San Juan de Sicilia

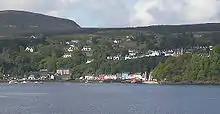
View of Tobermory from the sea

Years after the destruction of the "San Juan de Sicilia", the ship's identity was forgotten, and rumours of Spanish gold were linked to the wreck. In 1677, the ship was known as "the Armada treasure-ship". It was said to have been originally the "Florida", and was the "almirante" (flagship) of the Spanish fleet, and was said to have had a treasure of "30,000,000 of money" on board. In fact, the "almirante" of the fleet made it safely back to port, and no ship by the name "Florida" is known to have taken part in the Spanish Armada. The 'treasure-ship' has also been called the "Florencia", however the real "Florencia" also survived the expedition. It wasn't until the turn of the 20th century that serious scholarship cast light onto the ship's true identity.